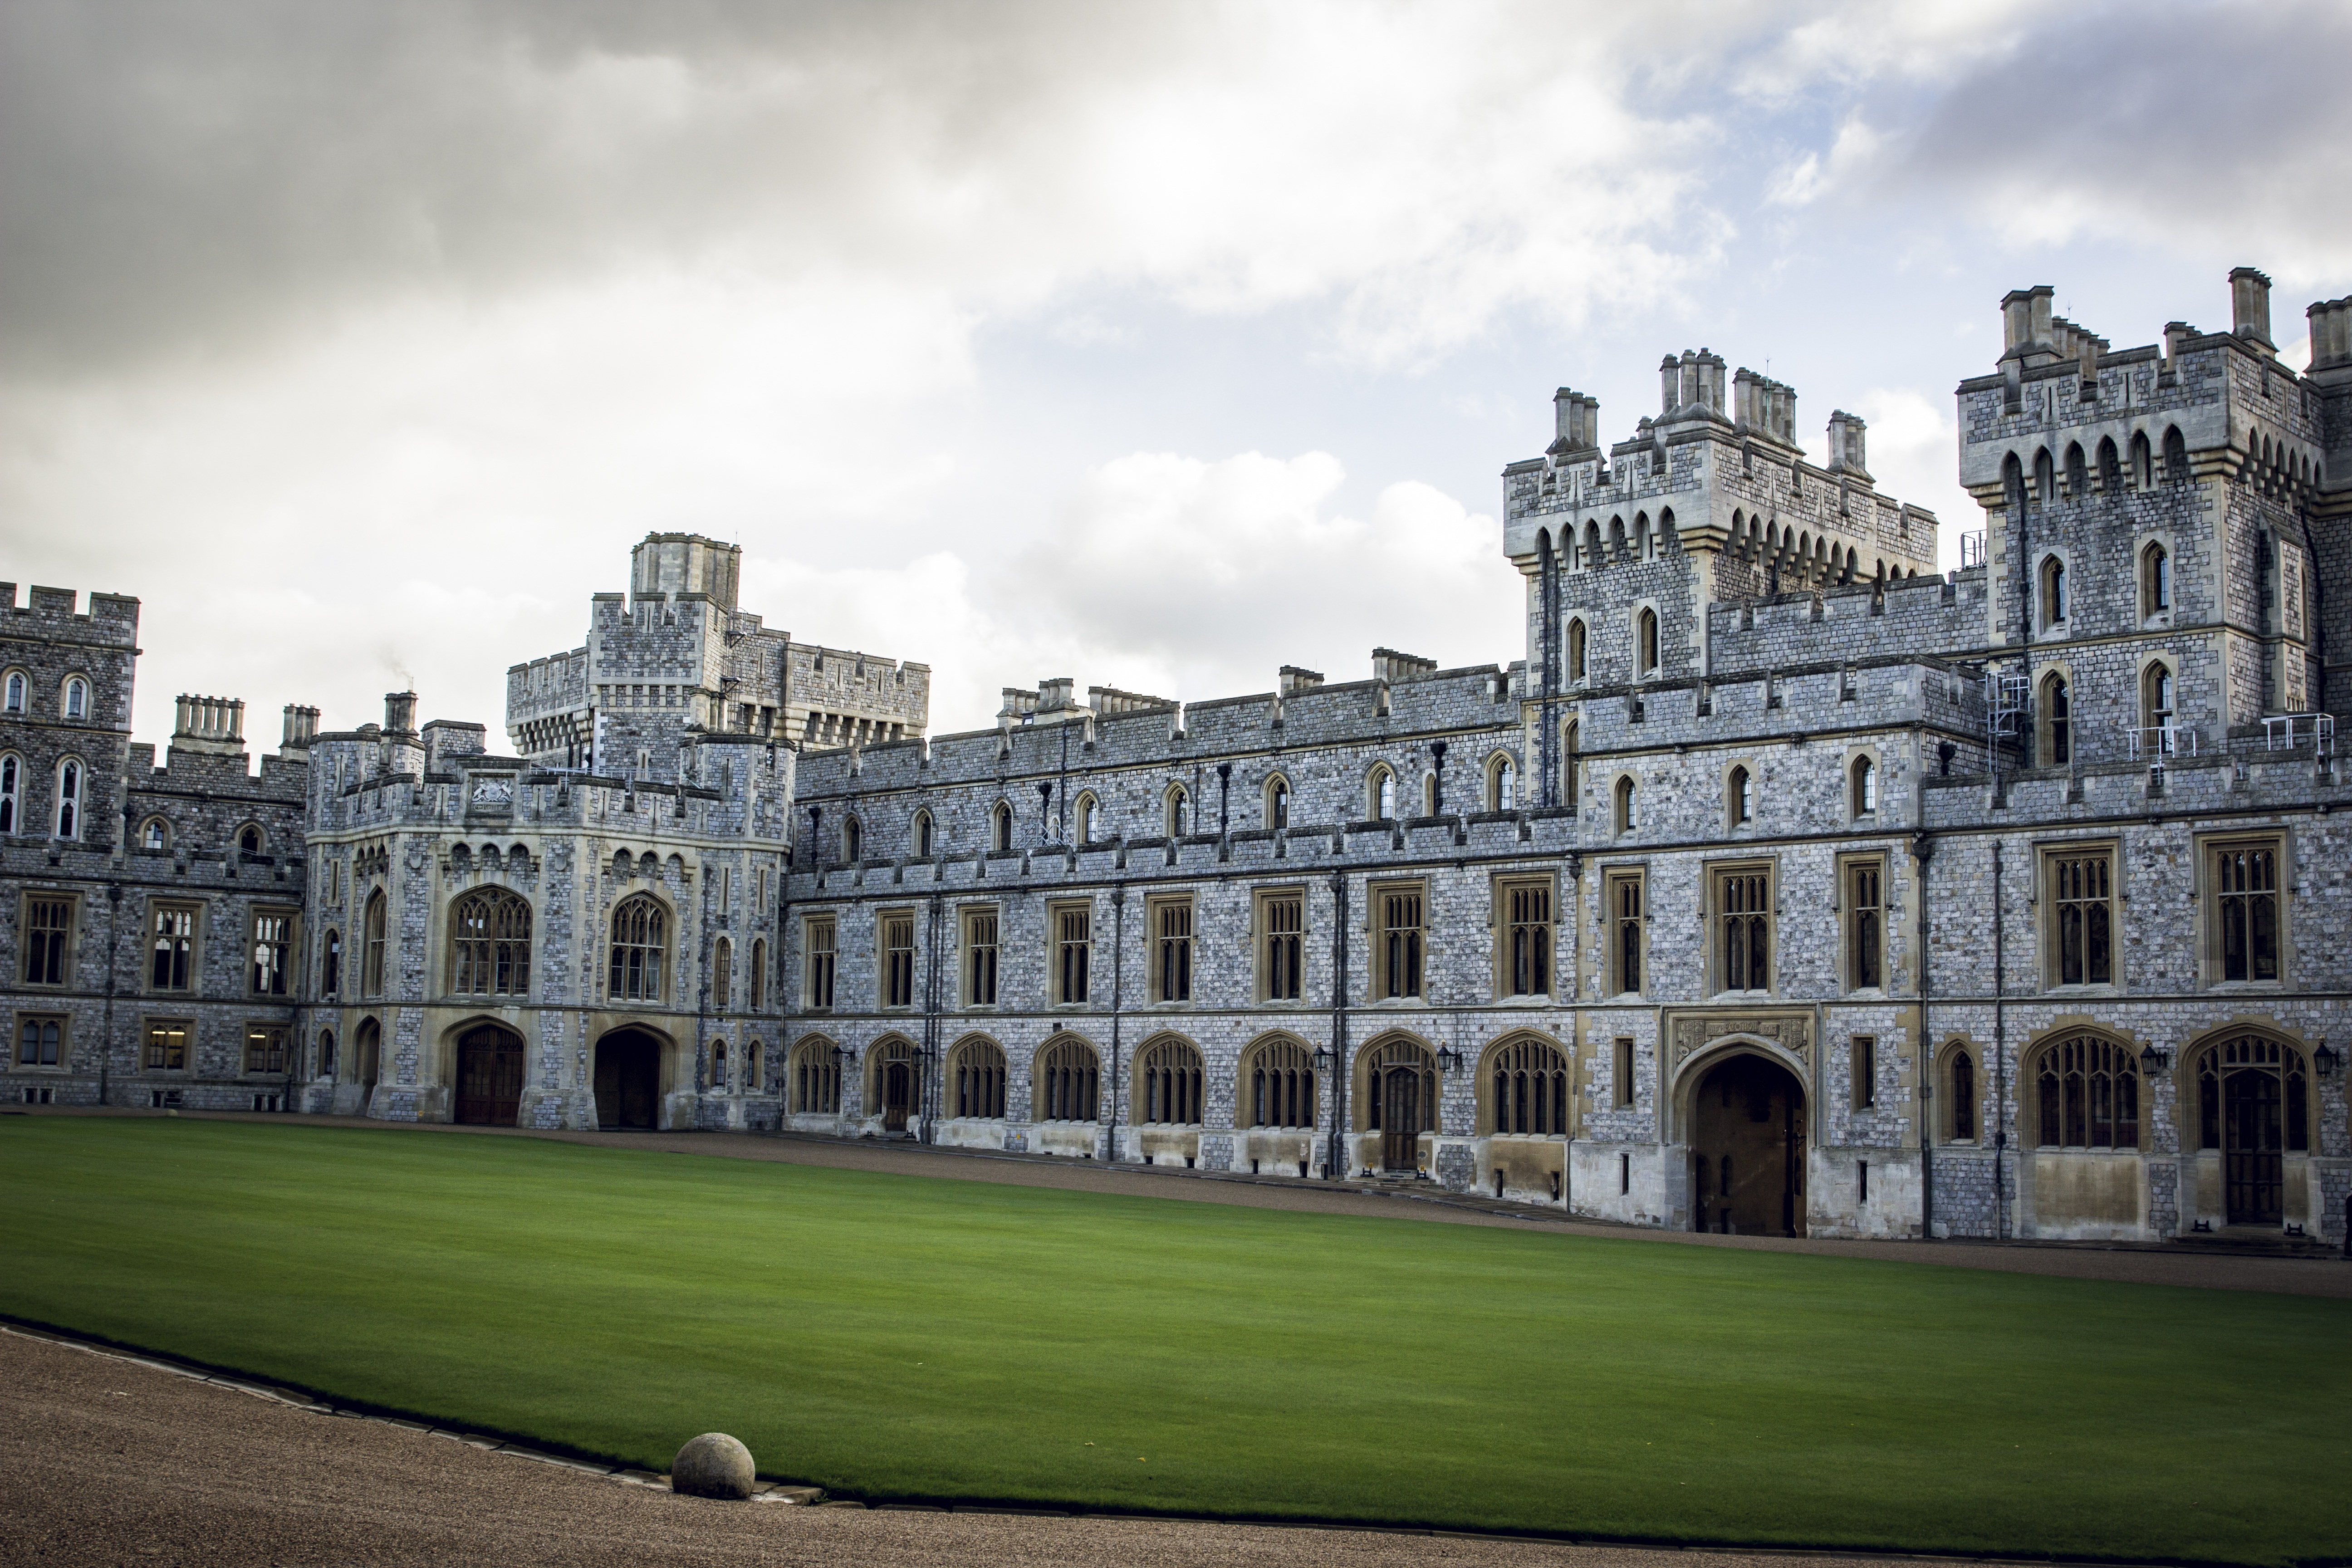
architecture, structure, building, chateau, palace, old, city, cityscape, travel, europe, castle, landmark, historic, tourism, town square, european, estate, stately home, urban area